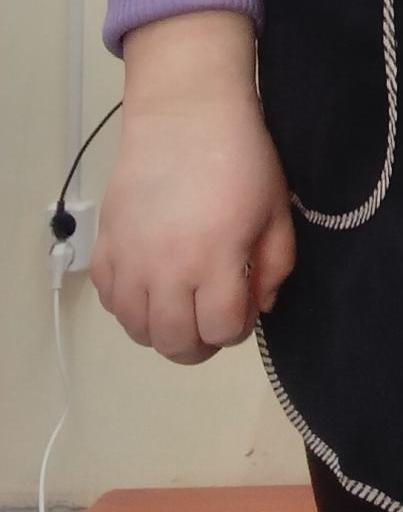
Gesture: no_gesture